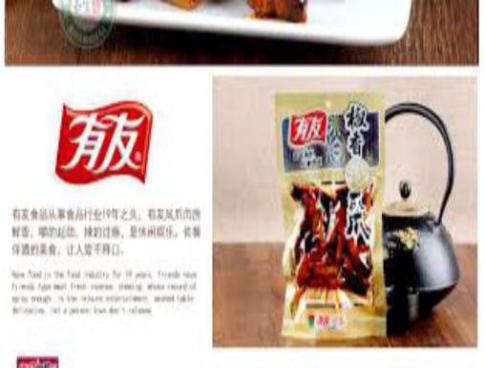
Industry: Food